The Hapa Project

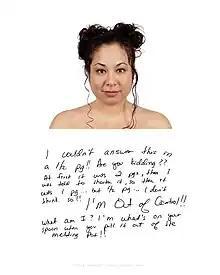
An example from the Hapa Project. The subject is photographed and accompanied by a handwritten, half-page answer to the question, "What are you?"

The Hapa Project is a multiracial identity art project created by American artist Kip Fulbeck. The project embodies a range of media, including a published book, traveling photographic exhibition, satellite community presentations, and online communities.